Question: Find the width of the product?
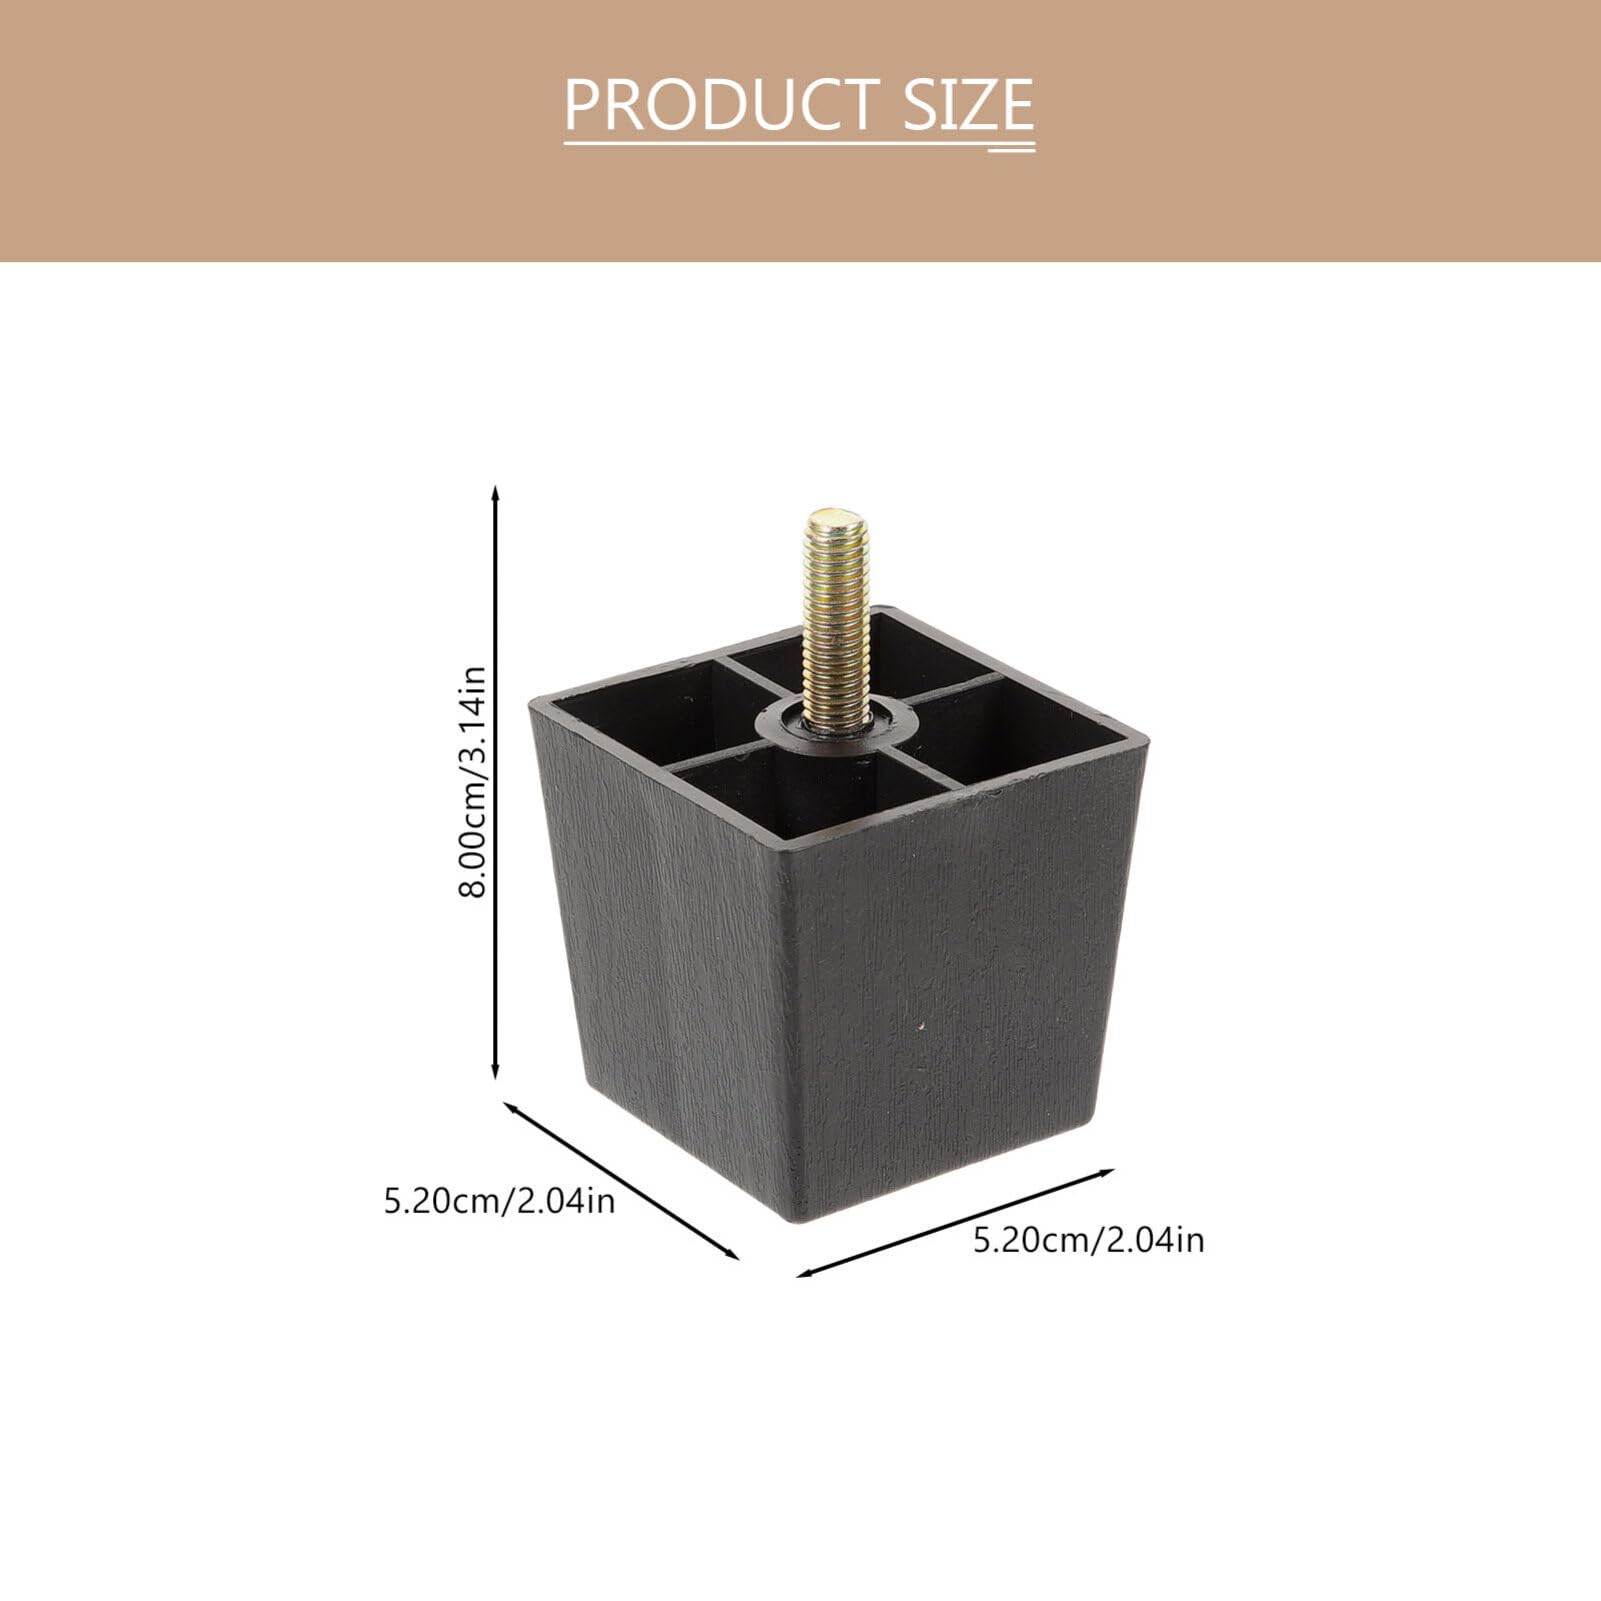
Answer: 5.2 centimetre